Kundasang War Memorial

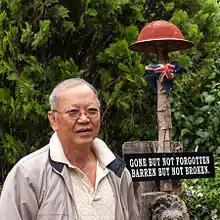
Mr. Sevee Charuruks.

The establishment of the memorial can be traced back to Major Gordon Senior 'Toby' Carter DSO, a New Zealand war veteran and employee of the Shell Oil Co. (Borneo), who gave the ideas for the construction of the memorial in 1962. His idea was for the memorial to commemorate the 2,428 Australian and British prisoners who died during World War II at the Sandakan POW Camp, and the casualties of the three death marches. Of the 2,500 Australian and British prisoners of war, only six Australians survived these death marches.